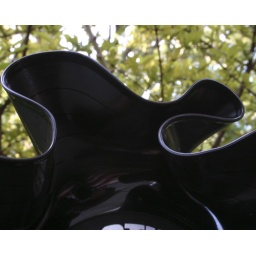
A record bowl heated in the oven and molded around a mixing bowl.